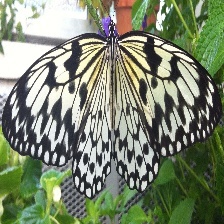
Species: PAPER KITE